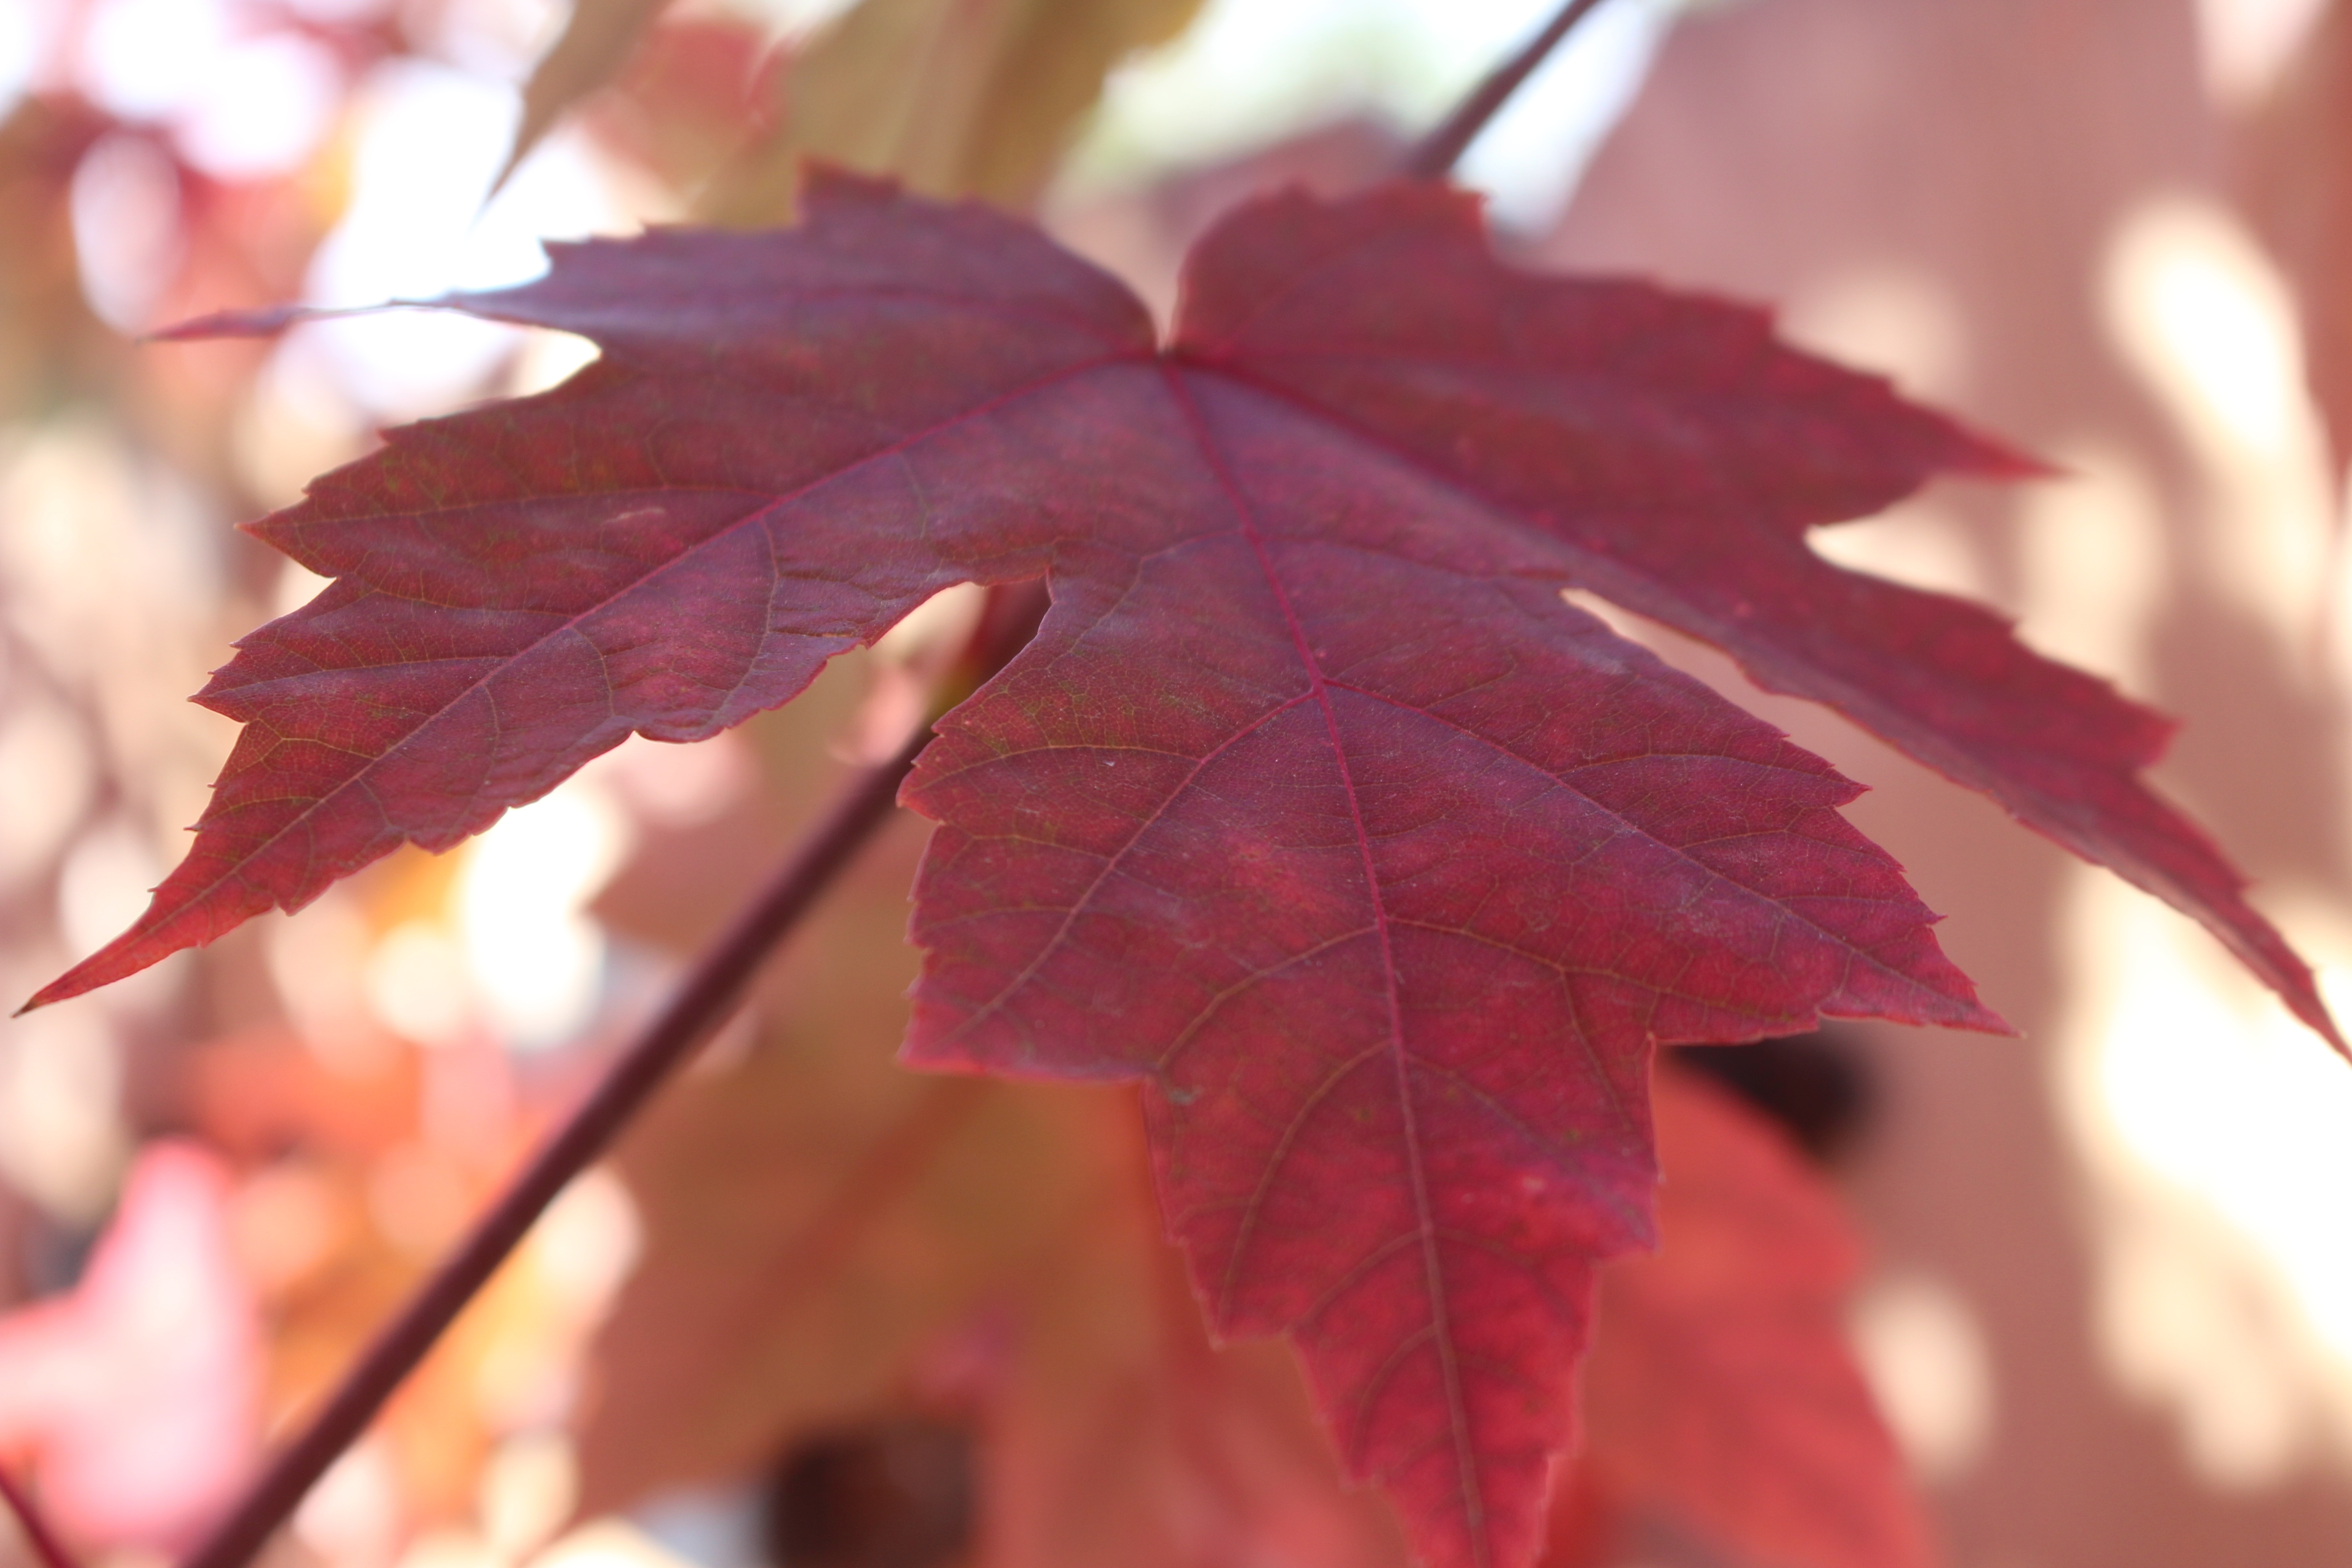
tree, branch, plant, sunlight, leaf, flower, petal, red, autumn, season, maple tree, maple leaf, close up, leaves, october, fall leaves, macro photography, flowering plant, plant stem, woody plant, land plant